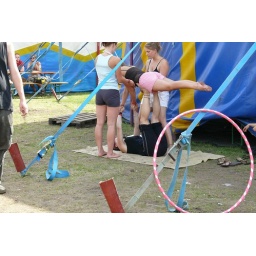
hula hoop - juggling in pink ejc karlsruhe 2008